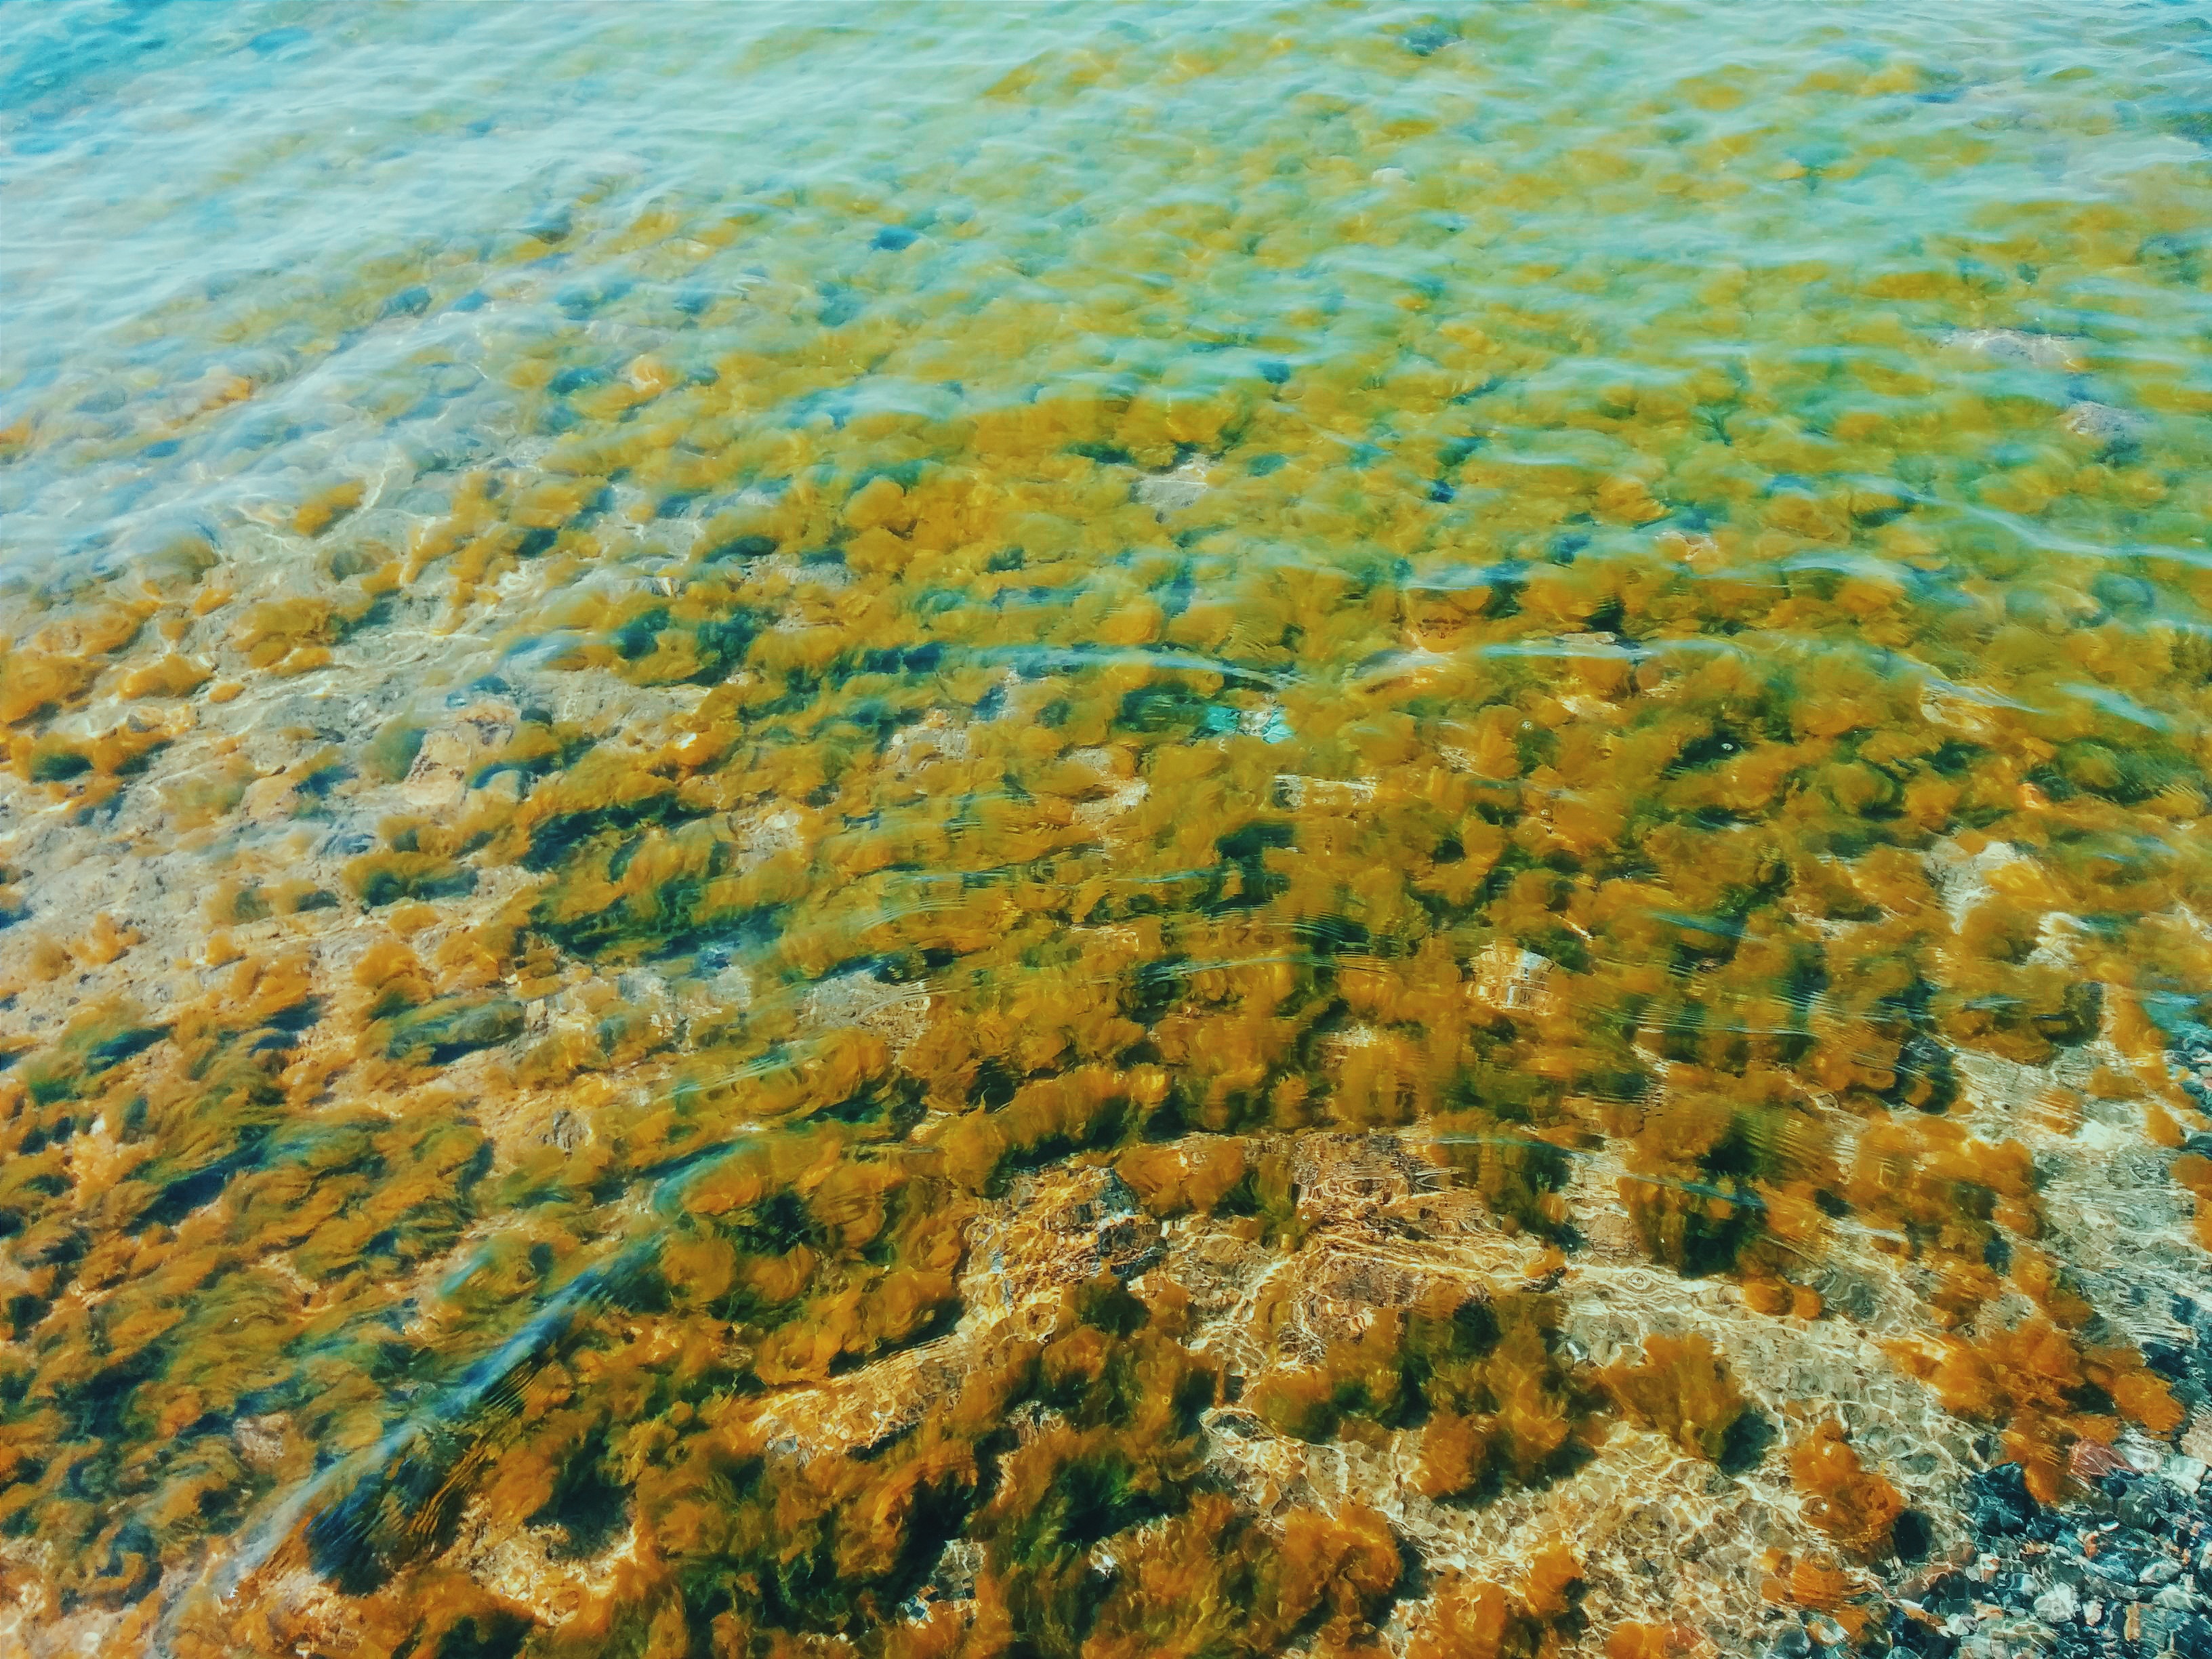
sea, coast, ocean, flower, underwater, coral, coral reef, reef, algae, habitat, ecosystem, tundra, natural environment, marine biology